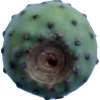
Label: cactus_fruit_green